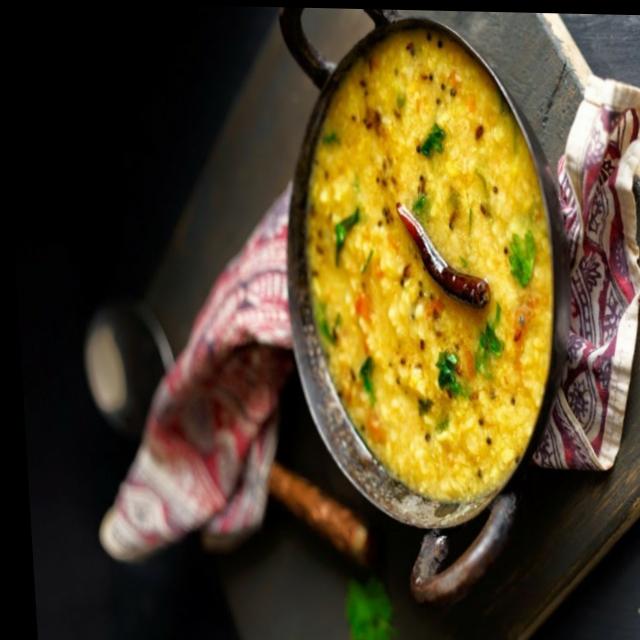
Dish: dal_makhani